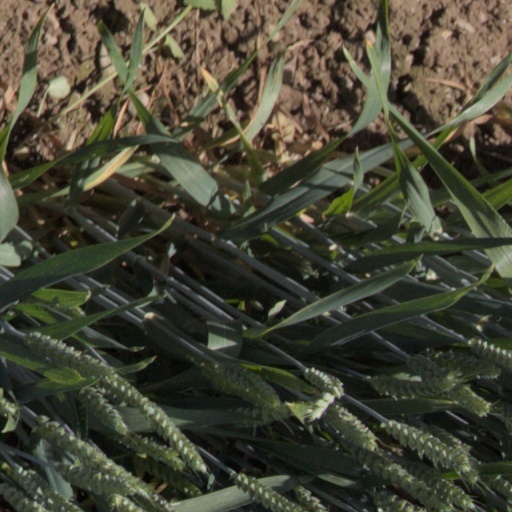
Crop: wheat